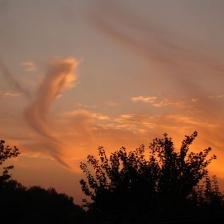
Cloud type: Altocumulus